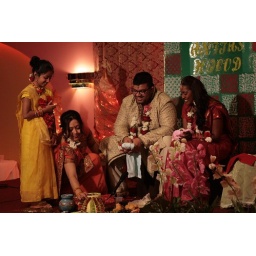
love this little girl in yellow